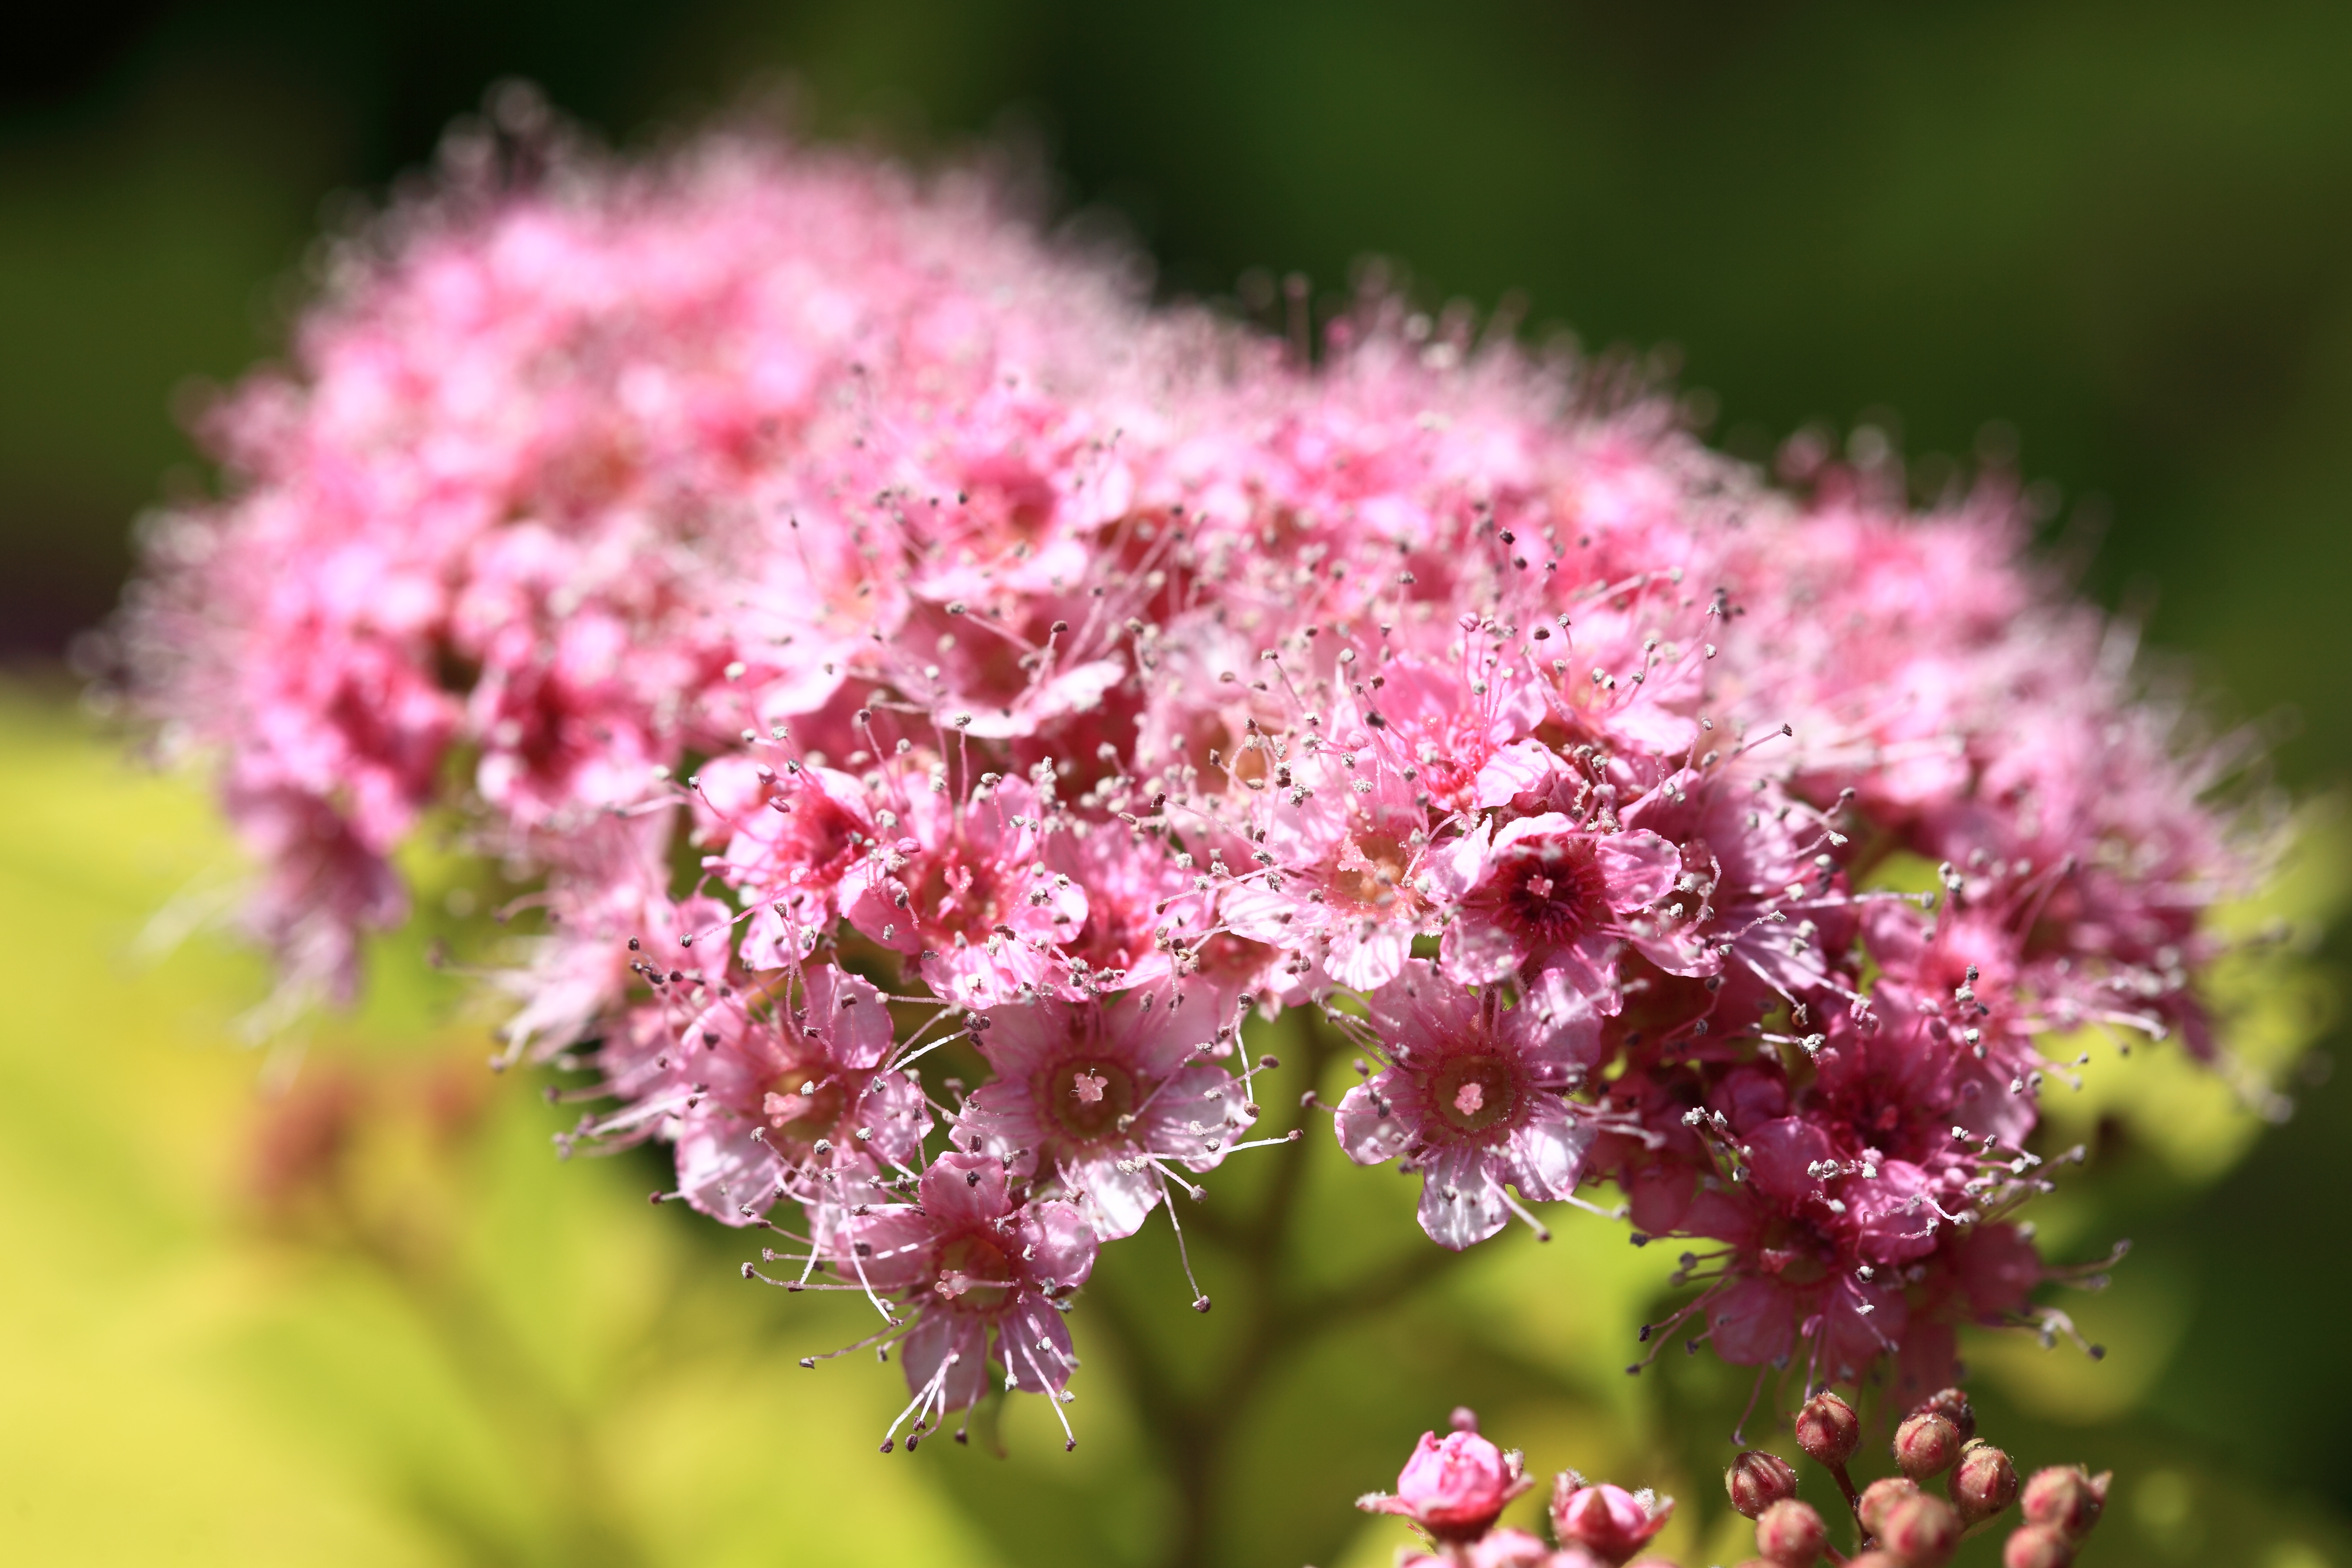
nature, branch, blossom, plant, meadow, flower, petal, high, herb, produce, botany, flora, wildflower, shrub, 5d, hires, markii, hi, res, resolution, macro photography, flowering plant, land plant